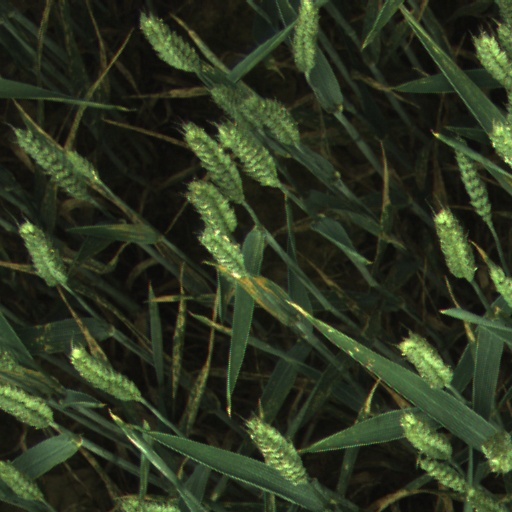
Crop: wheat